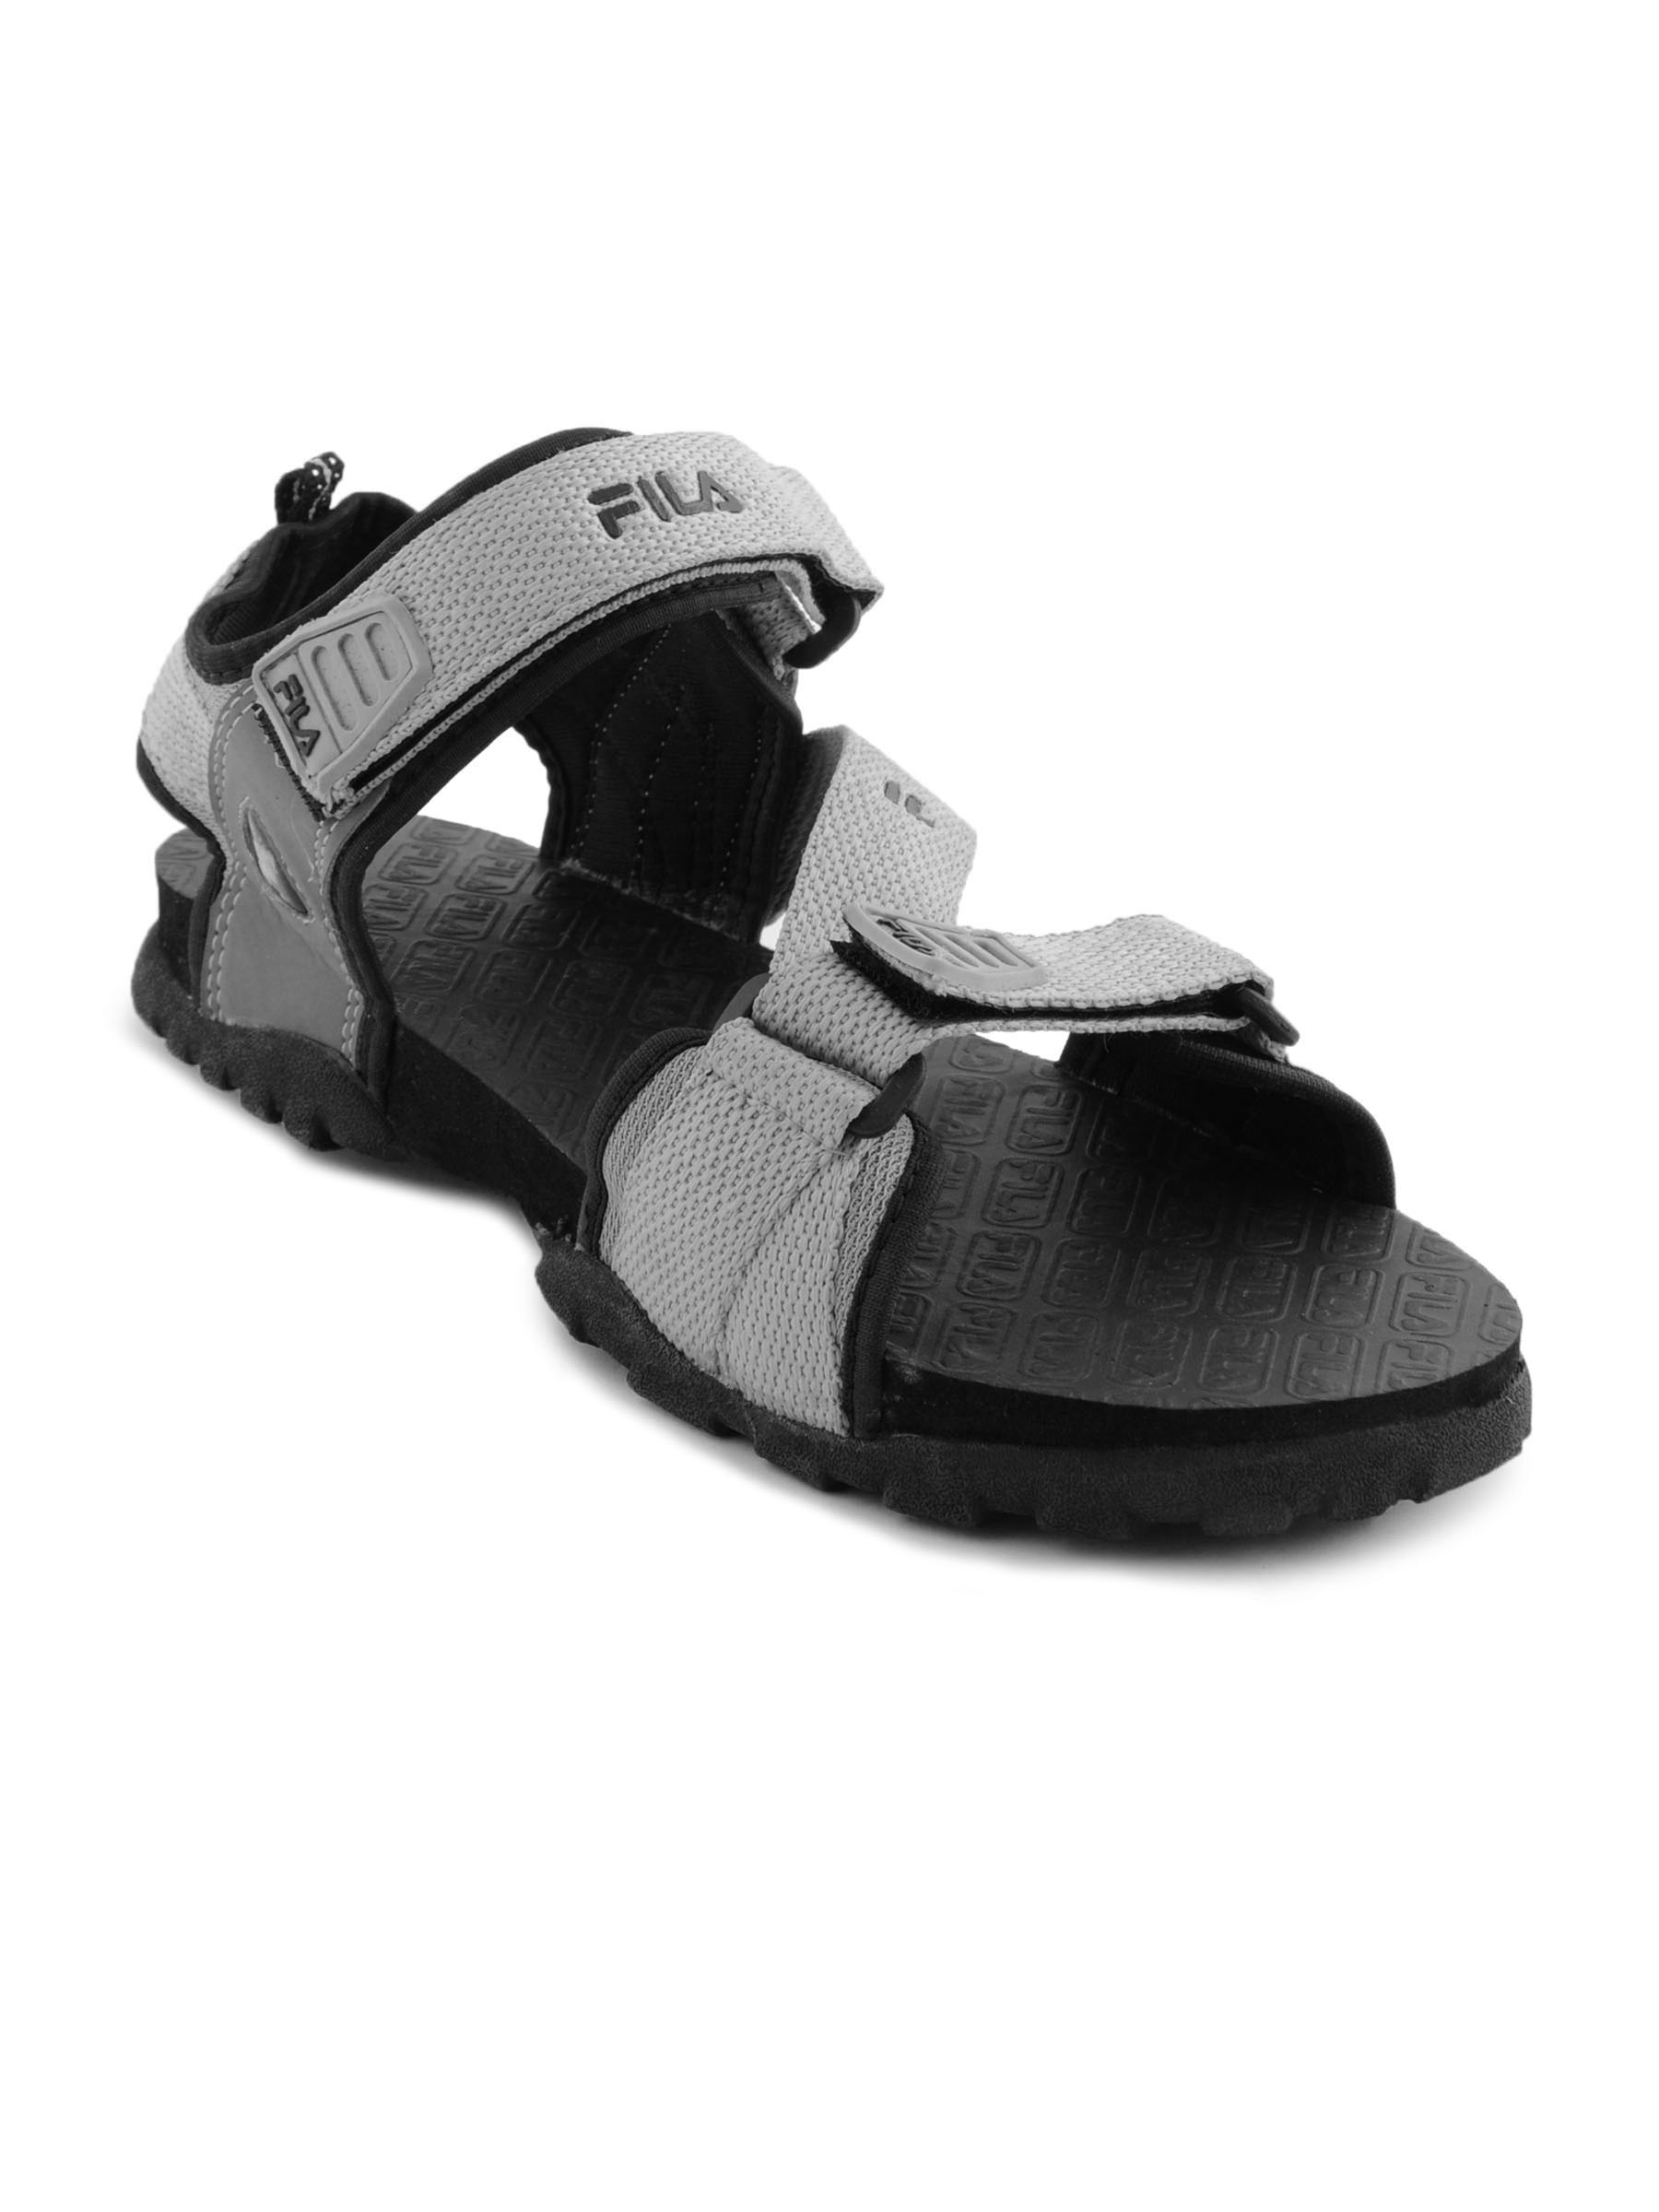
Fila Men Tremor Grey Sandal
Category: Footwear / Sandal / Sandals
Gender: Men
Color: Grey
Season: Fall 2010
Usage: Casual